Adze-on-block (hieroglyph)

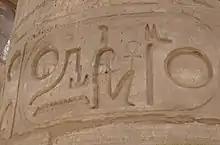
Cartouche on pillar.

The ancient Egyptian Adze on a Wood Block, or "Axe in a Block of Wood" hieroglyph, Gardiner sign listed no. U20, is a portrayal of the adze. It is used mostly in the cartouches of pharaonic names especially, or other important names.